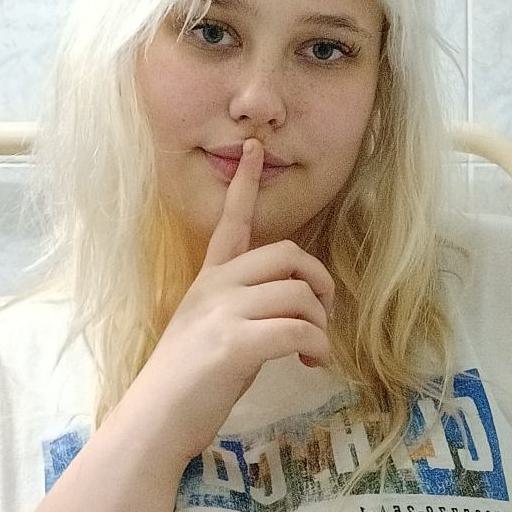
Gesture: mute